Walterswil, Bern

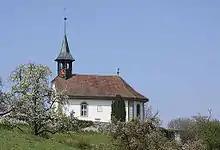
Village church of Walterswil

From the , 506 or 92.7% belonged to the Swiss Reformed Church, while 3 or 0.5% were Roman Catholic. Of the rest of the population, there were 4 individuals (or about 0.73% of the population) who belonged to another Christian church. 5 (or about 0.92% of the population) belonged to no church, are agnostic or atheist, and 28 individuals (or about 5.13% of the population) did not answer the question.